Dwars River Geological Occurrence

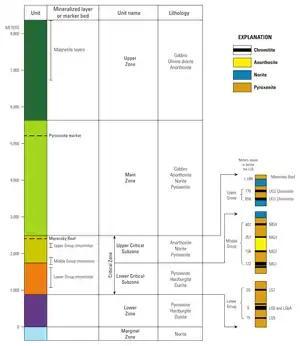
Stratigraphic unit of the Bushveld igneous complex

The Dwars River is located within the Rustenburg layered suite (RLS) of the BIC, which is the main contributor of commodities within the BIC. The suite is divided into various zones namely, the upper zone, the Main zone, the Critical zone and the lower zone. Whilst the upper and the Main zones are less exploited due to their lack of PGMs, the critical zone is the most exploited as it is the source of the PGMs. In the upper critical zone more PGMs than chrome occur within the marenskey reef and the UG reef, while the lower is being extracted for chrome only.